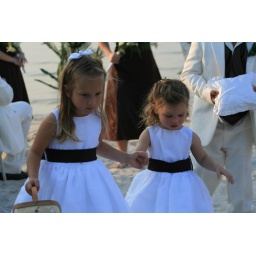
Maddie and Bailey as flower girls in Jason and Ashley's wedding.